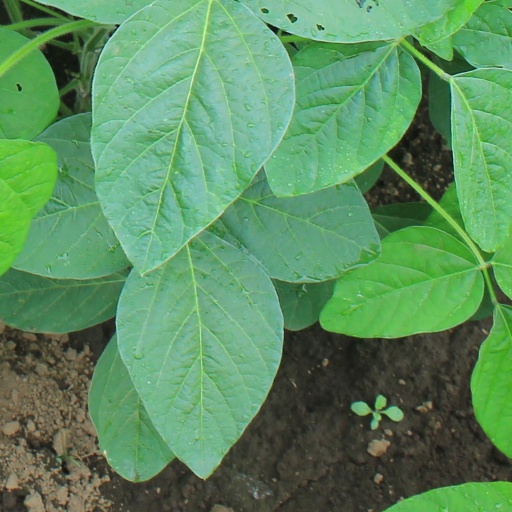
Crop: soybean